Densuș Church

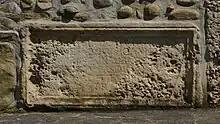
Worn out inscription incorporated in the wall

Archaeological work was done on the area outside the church, researchers unanimously pointing the building did not disturb any of the graves. Since the oldest finding was a coin from the time of Sigismund of Luxemburg (14th-15th century), these two facts led to the conclusion that the current church was built just earlier than that.